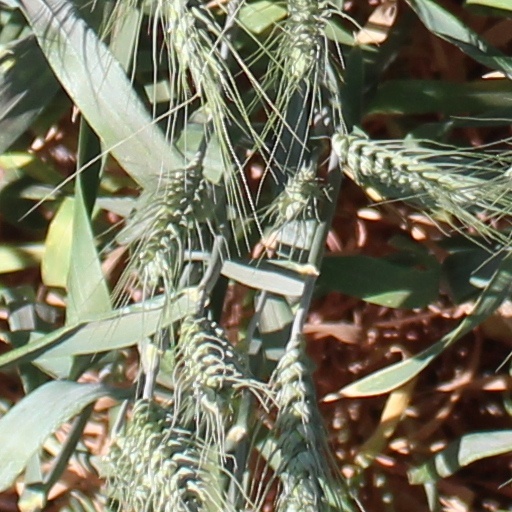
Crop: wheat